Marshall Meadows House

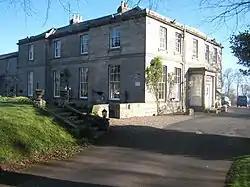

Marshall Meadows House is a Georgian mansion and the most northerly hotel in England, located north of Berwick-upon-Tweed, Northumberland, in northeastern England. Currently trading as Marshall Meadows Manor House, the hotel is set in of grounds only from the border with Scotland.